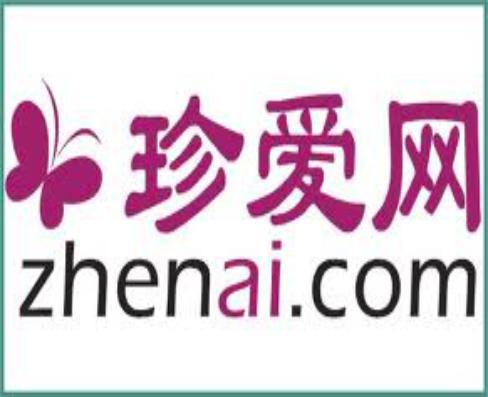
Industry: Leisure